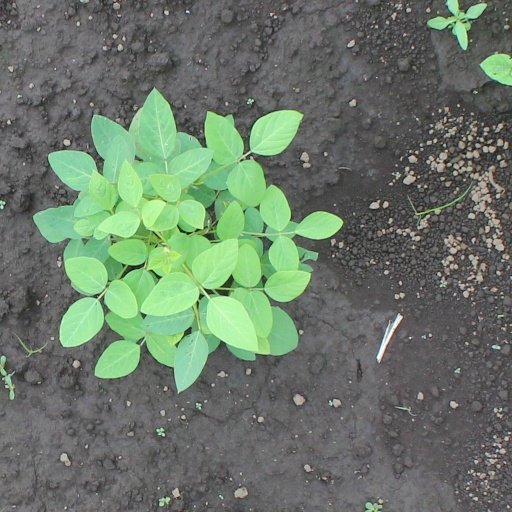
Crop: soybean